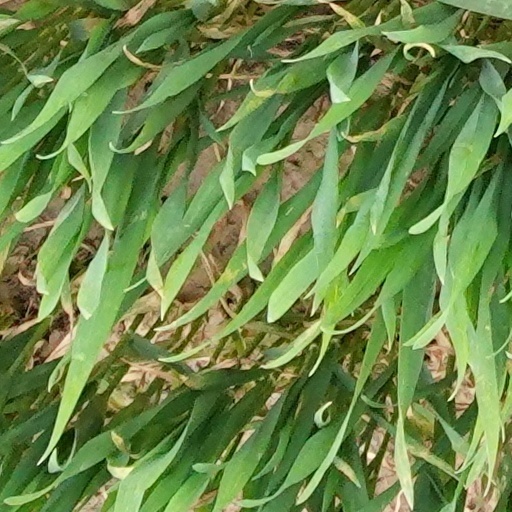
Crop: wheat